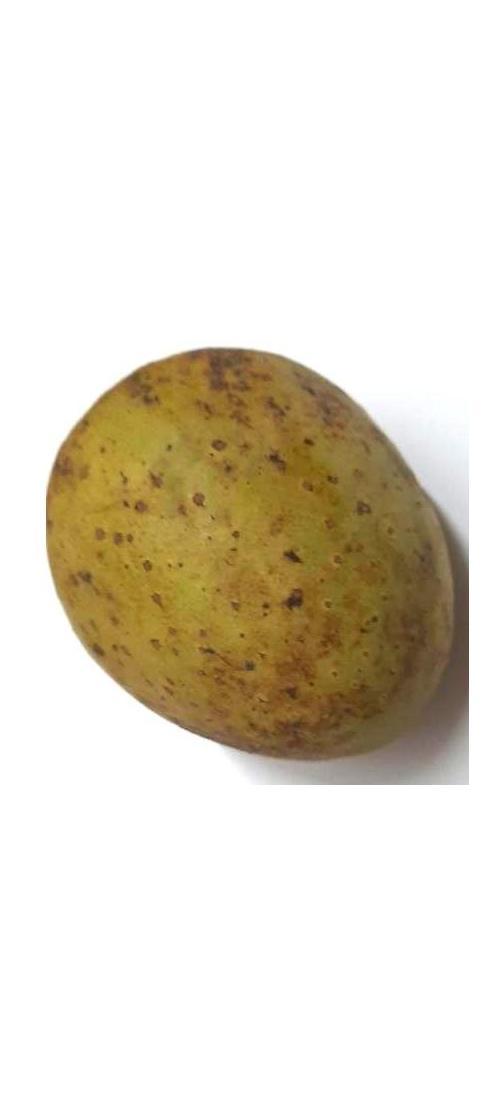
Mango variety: Gourmoti